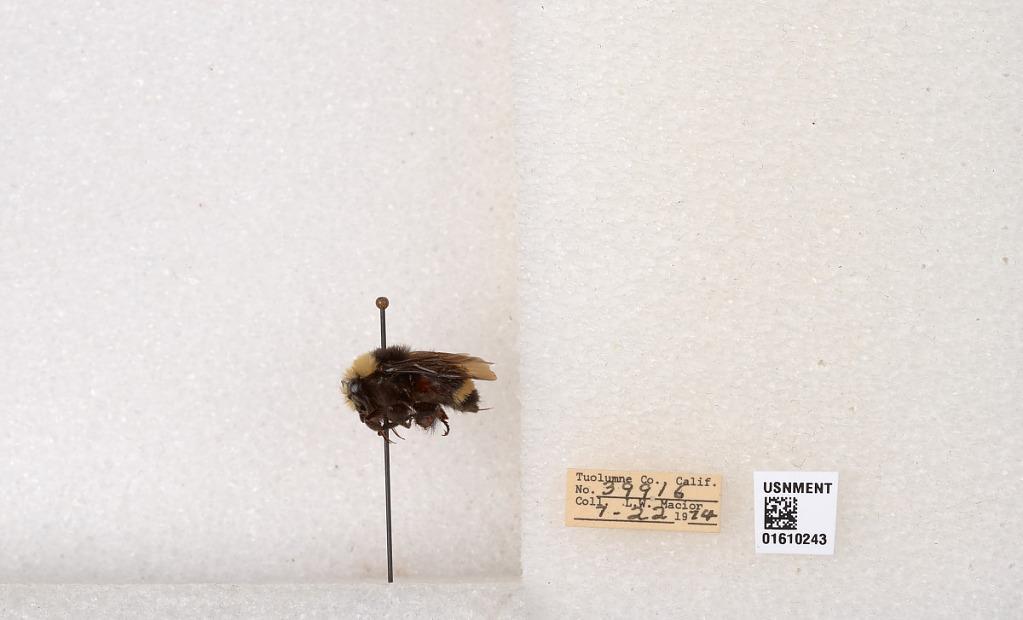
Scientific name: Bombus (Pyrobombus) vosnesenskii Radoszkowski
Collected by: L. Macior
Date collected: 1974-7-22
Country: United States
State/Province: California
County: Tuolumne
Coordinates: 37.9712, -120.228